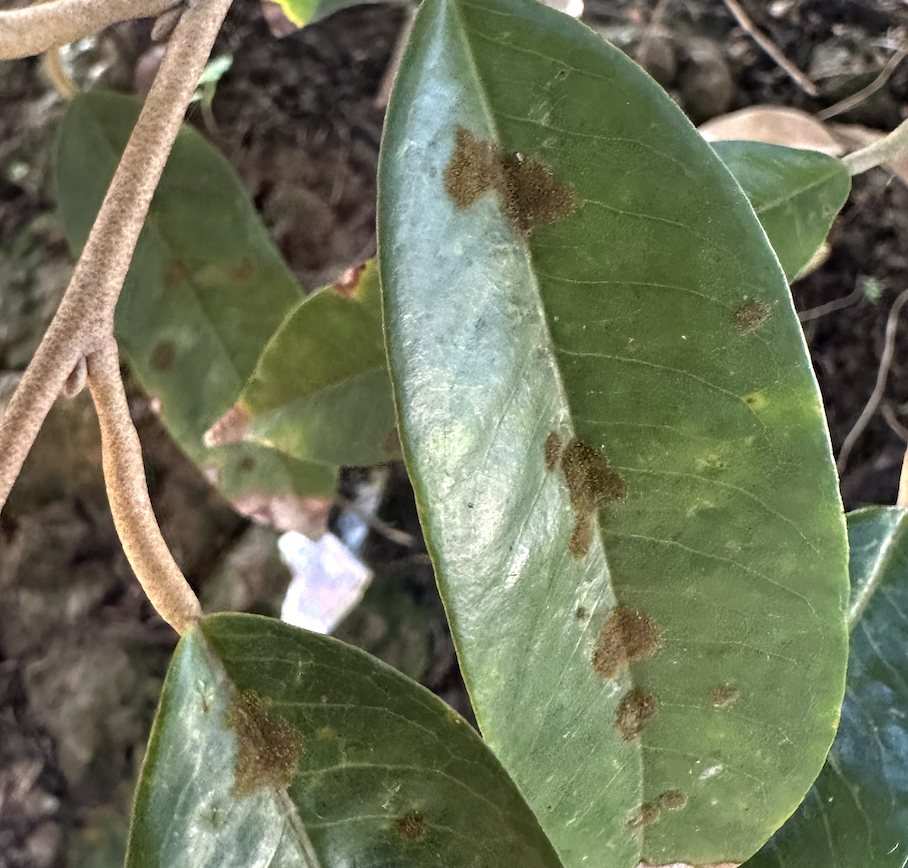
Label: stem_blight